Ingram Stainback

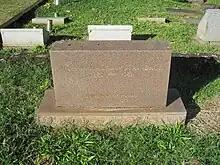
Tombstone of Ingram Macklin Stainback, Oahu Cemetery

Stainback, a well-connected Democrat, came to Hawaii shortly after graduation and was appointed by Democratic Governor Lucius E. Pinkham in 1914 to the post of Territorial Attorney General. He resigned in 1917 to join the Army and rose to the rank of major. When the war ended he returned to private practice in Hawaii.